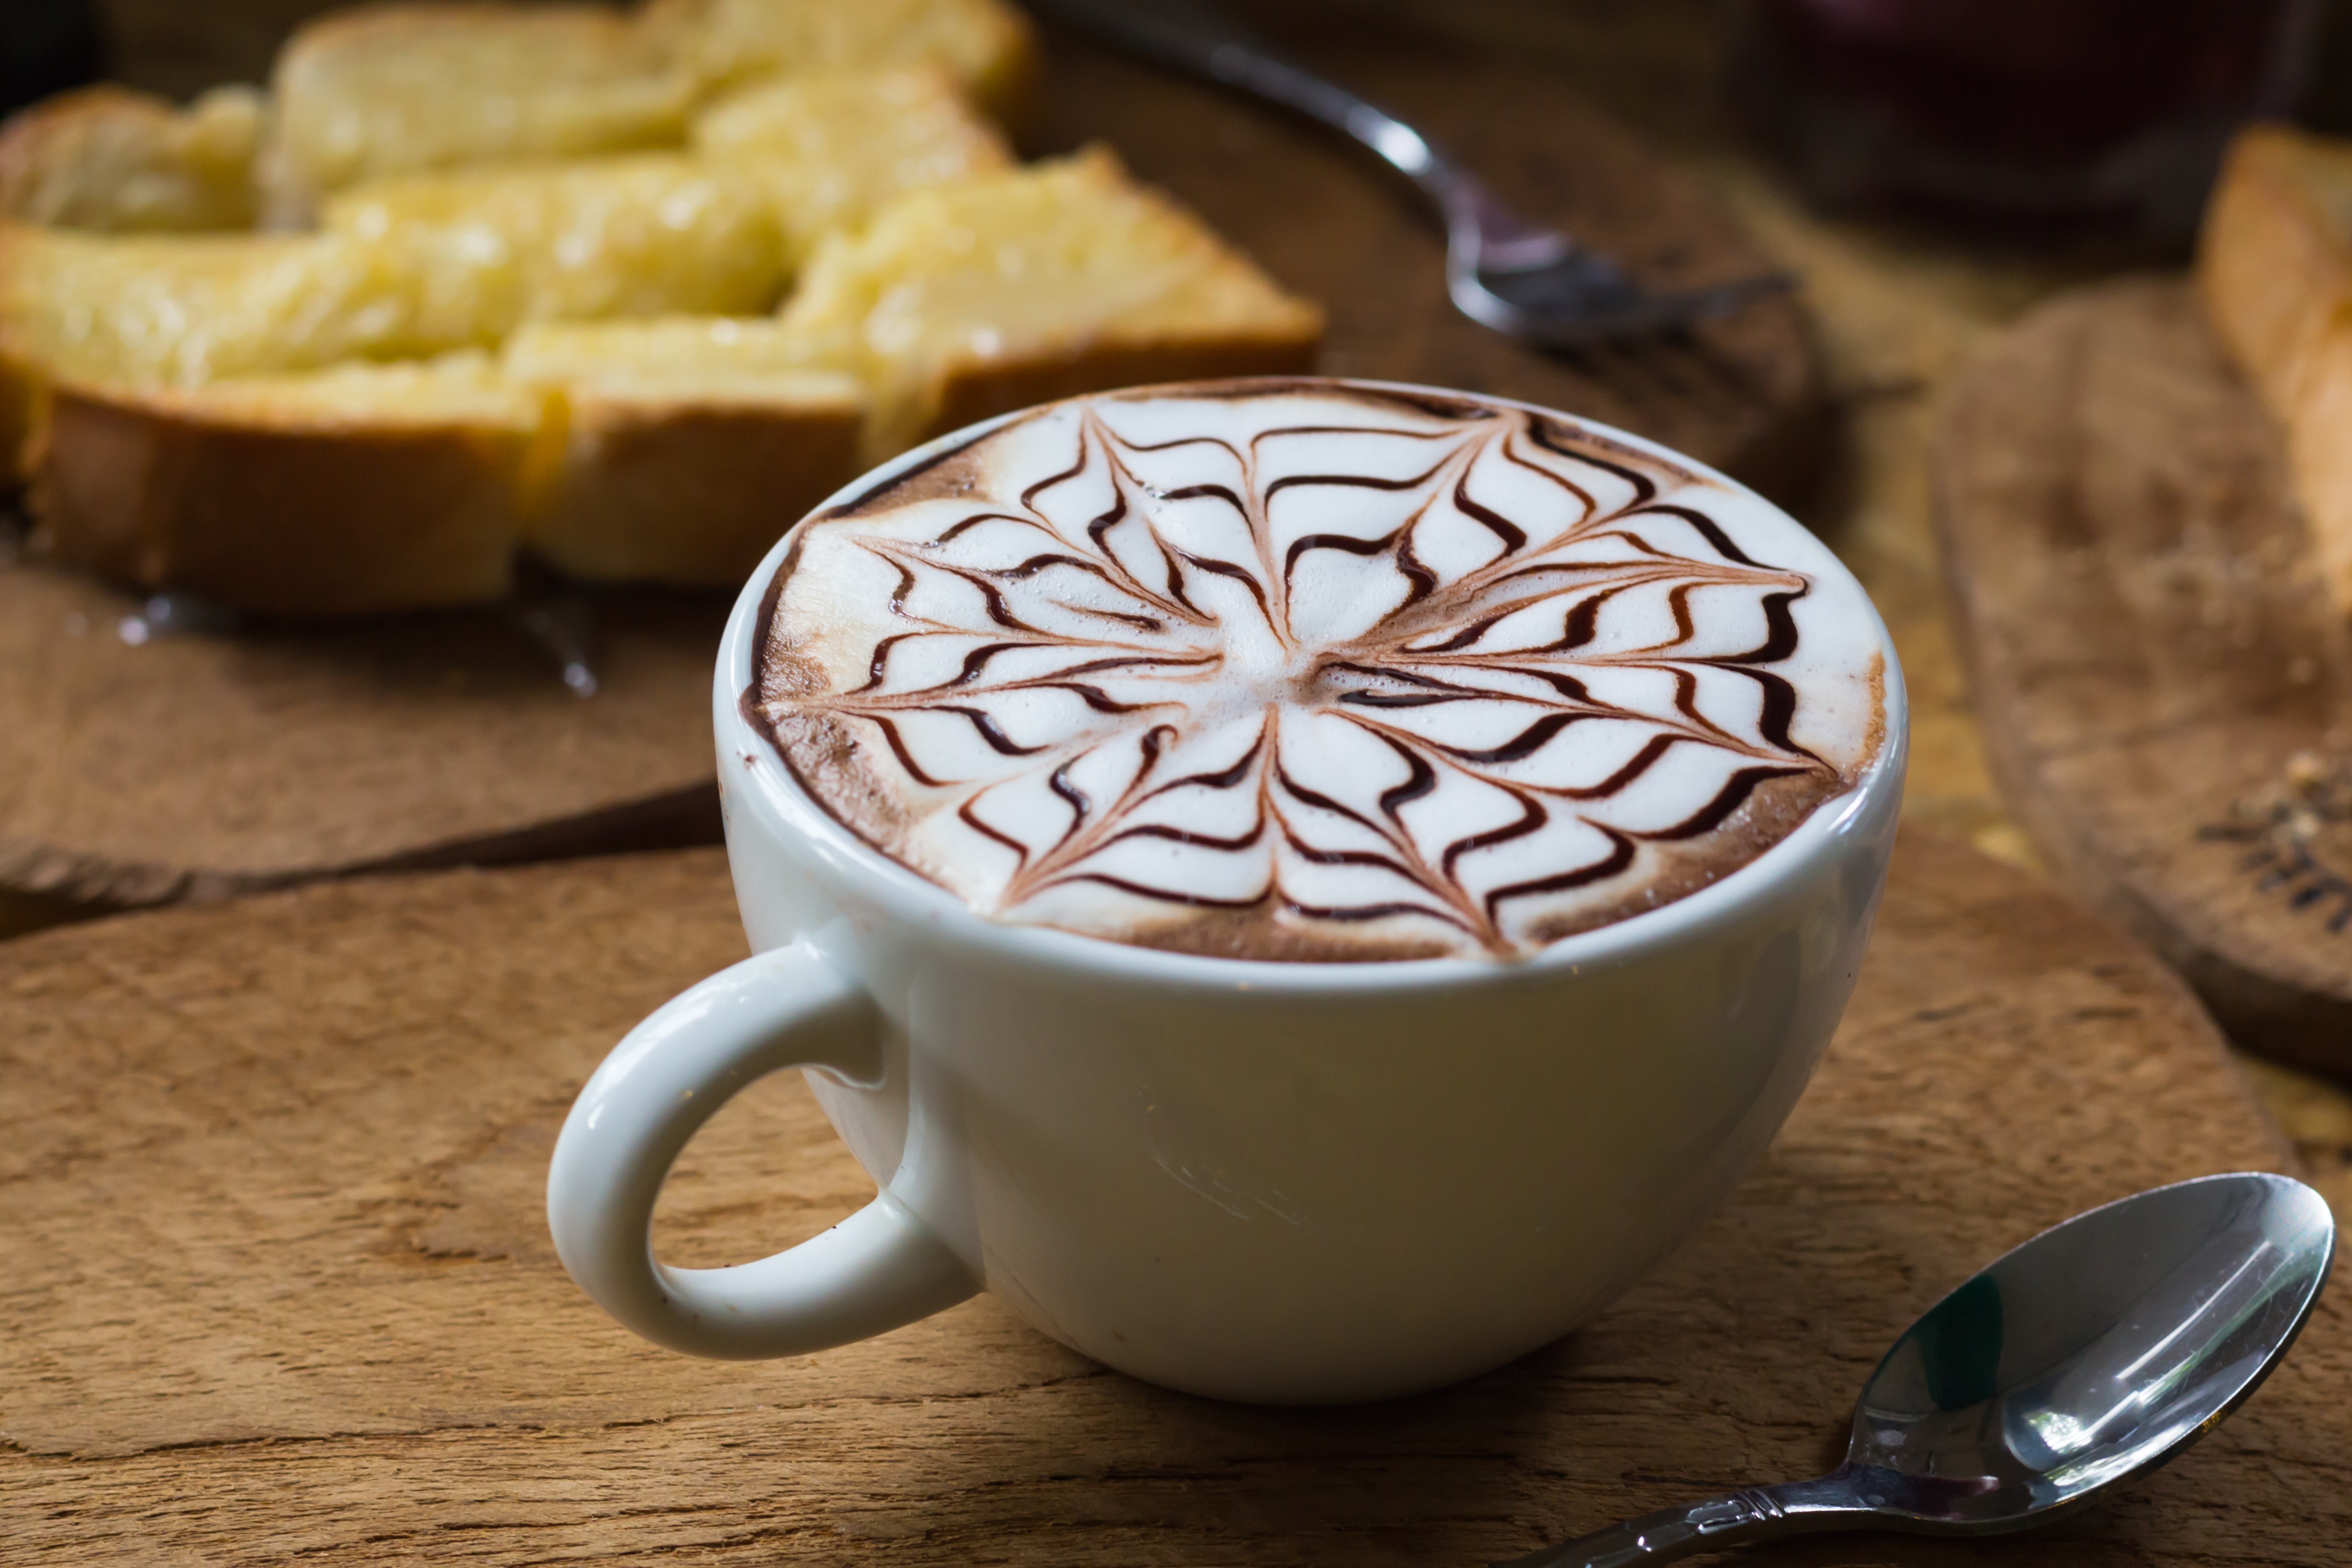
coffee, sweet, cup, latte, cappuccino, pattern, dish, meal, food, relax, beverage, drink, breakfast, milk, dessert, delicious, smile, bubble, in the morning, art, happy, holidays, bright, hot, pretty, viewpoint, fragrant, mellow, flavor, of the blank, do the job, velvety, mild